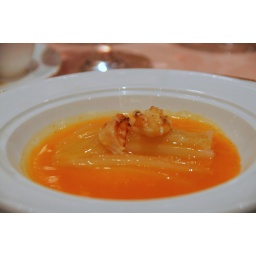
tientsin cabbage braised in a superior soup with crab roe and white flower crab meat